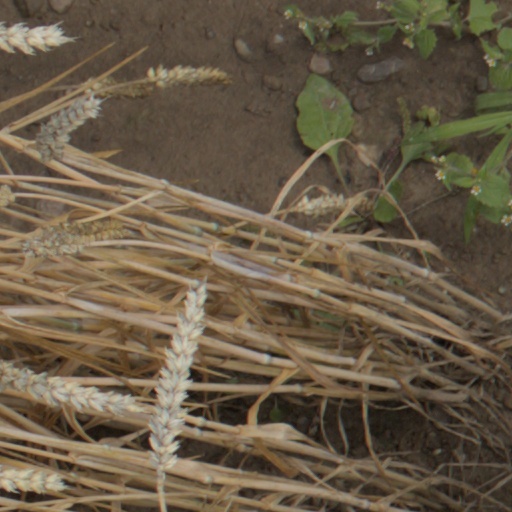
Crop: wheat